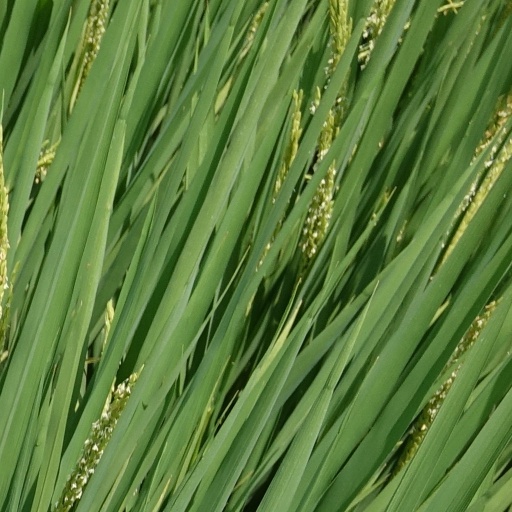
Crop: rice